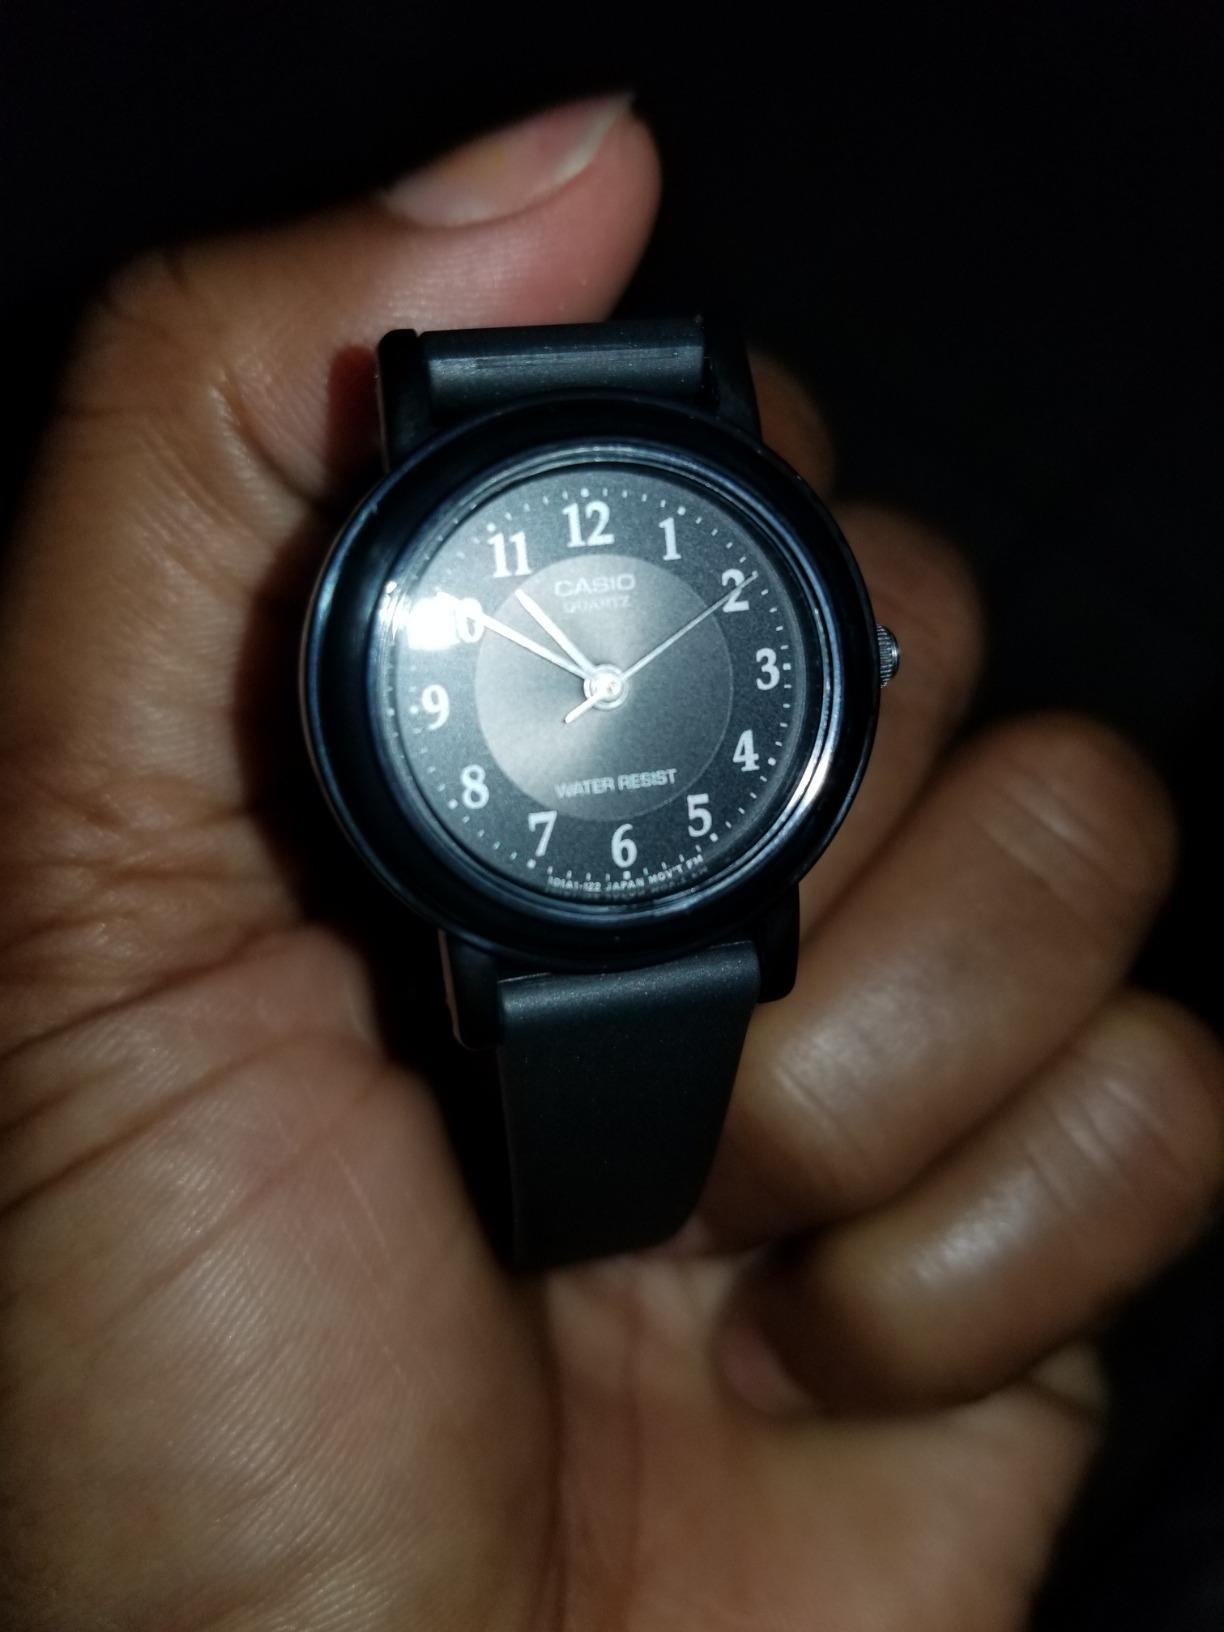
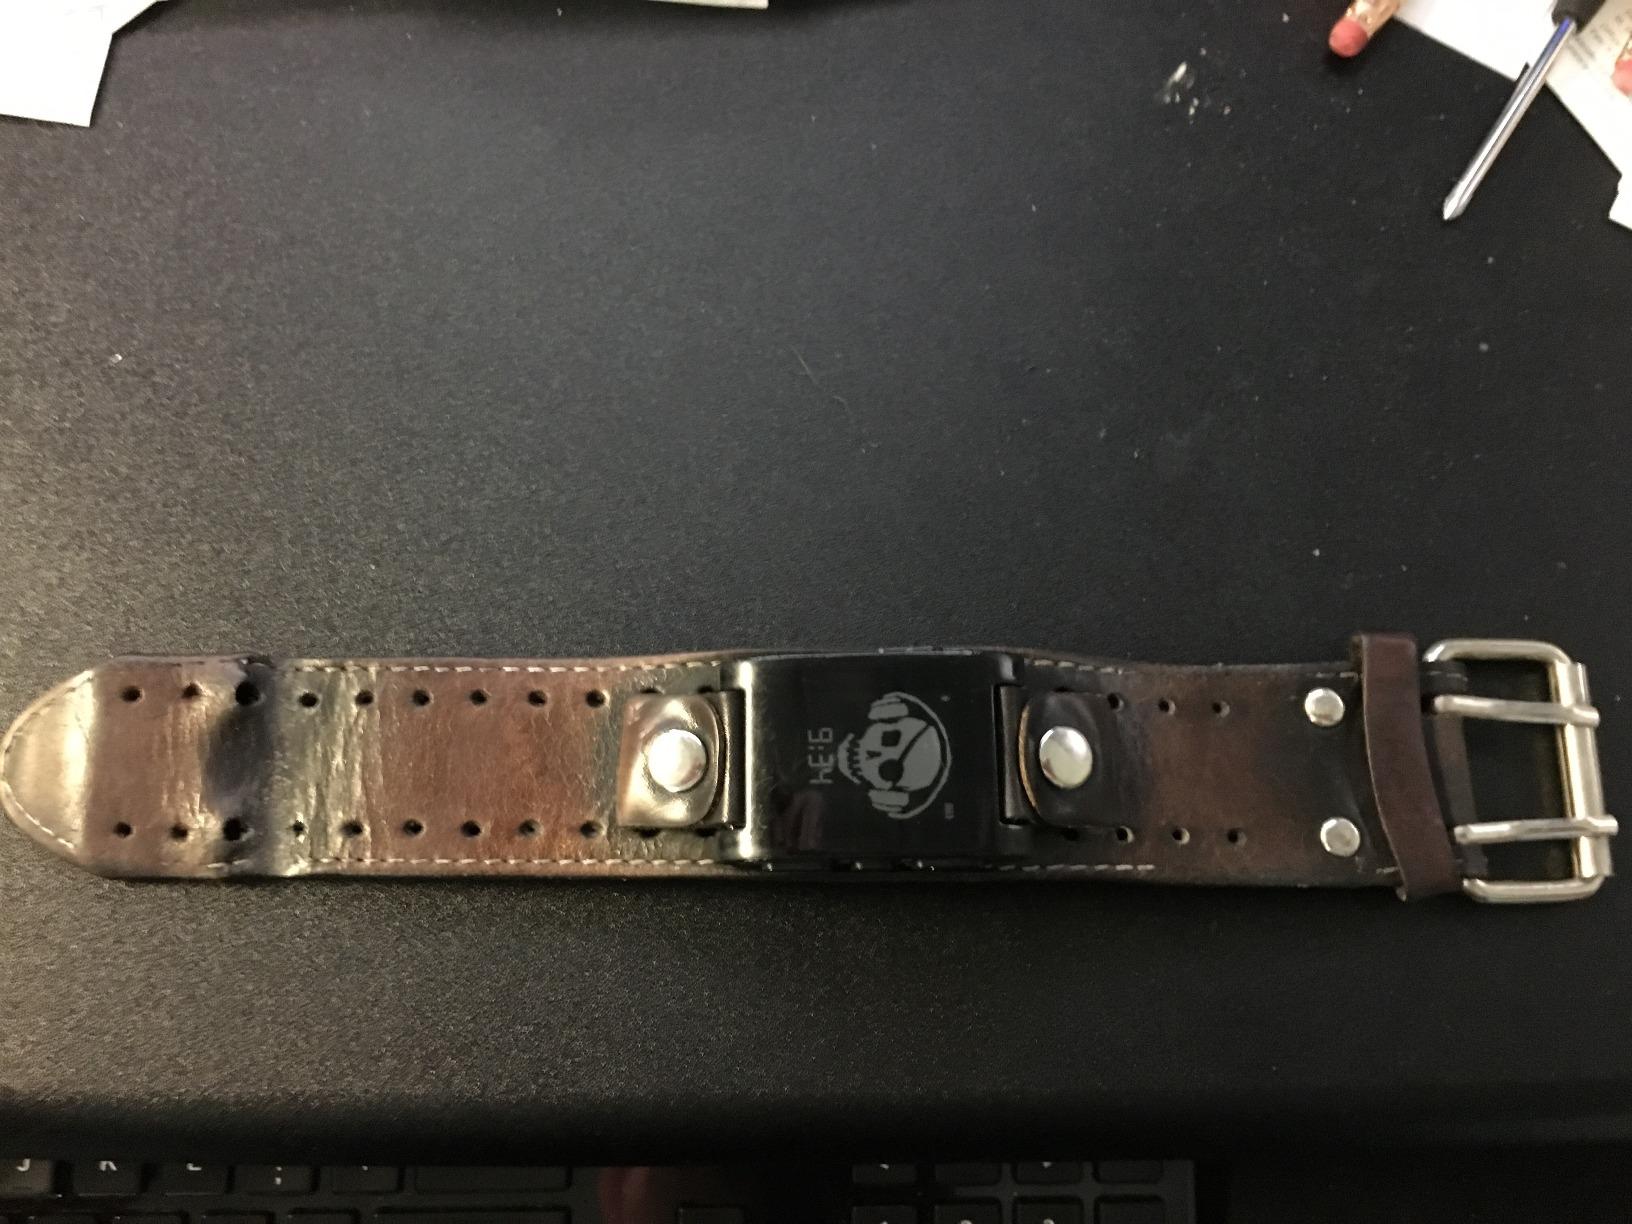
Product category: accessories_watch
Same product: no